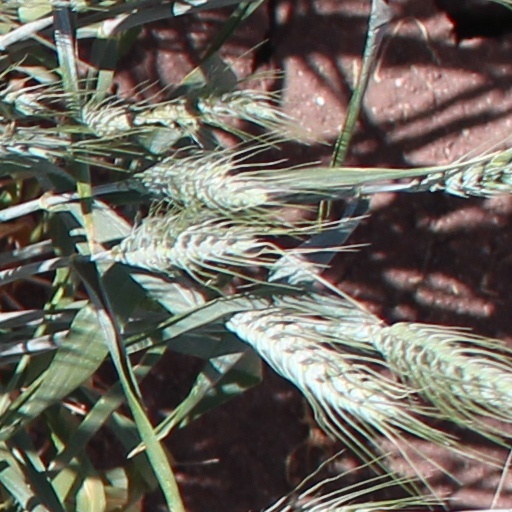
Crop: wheat